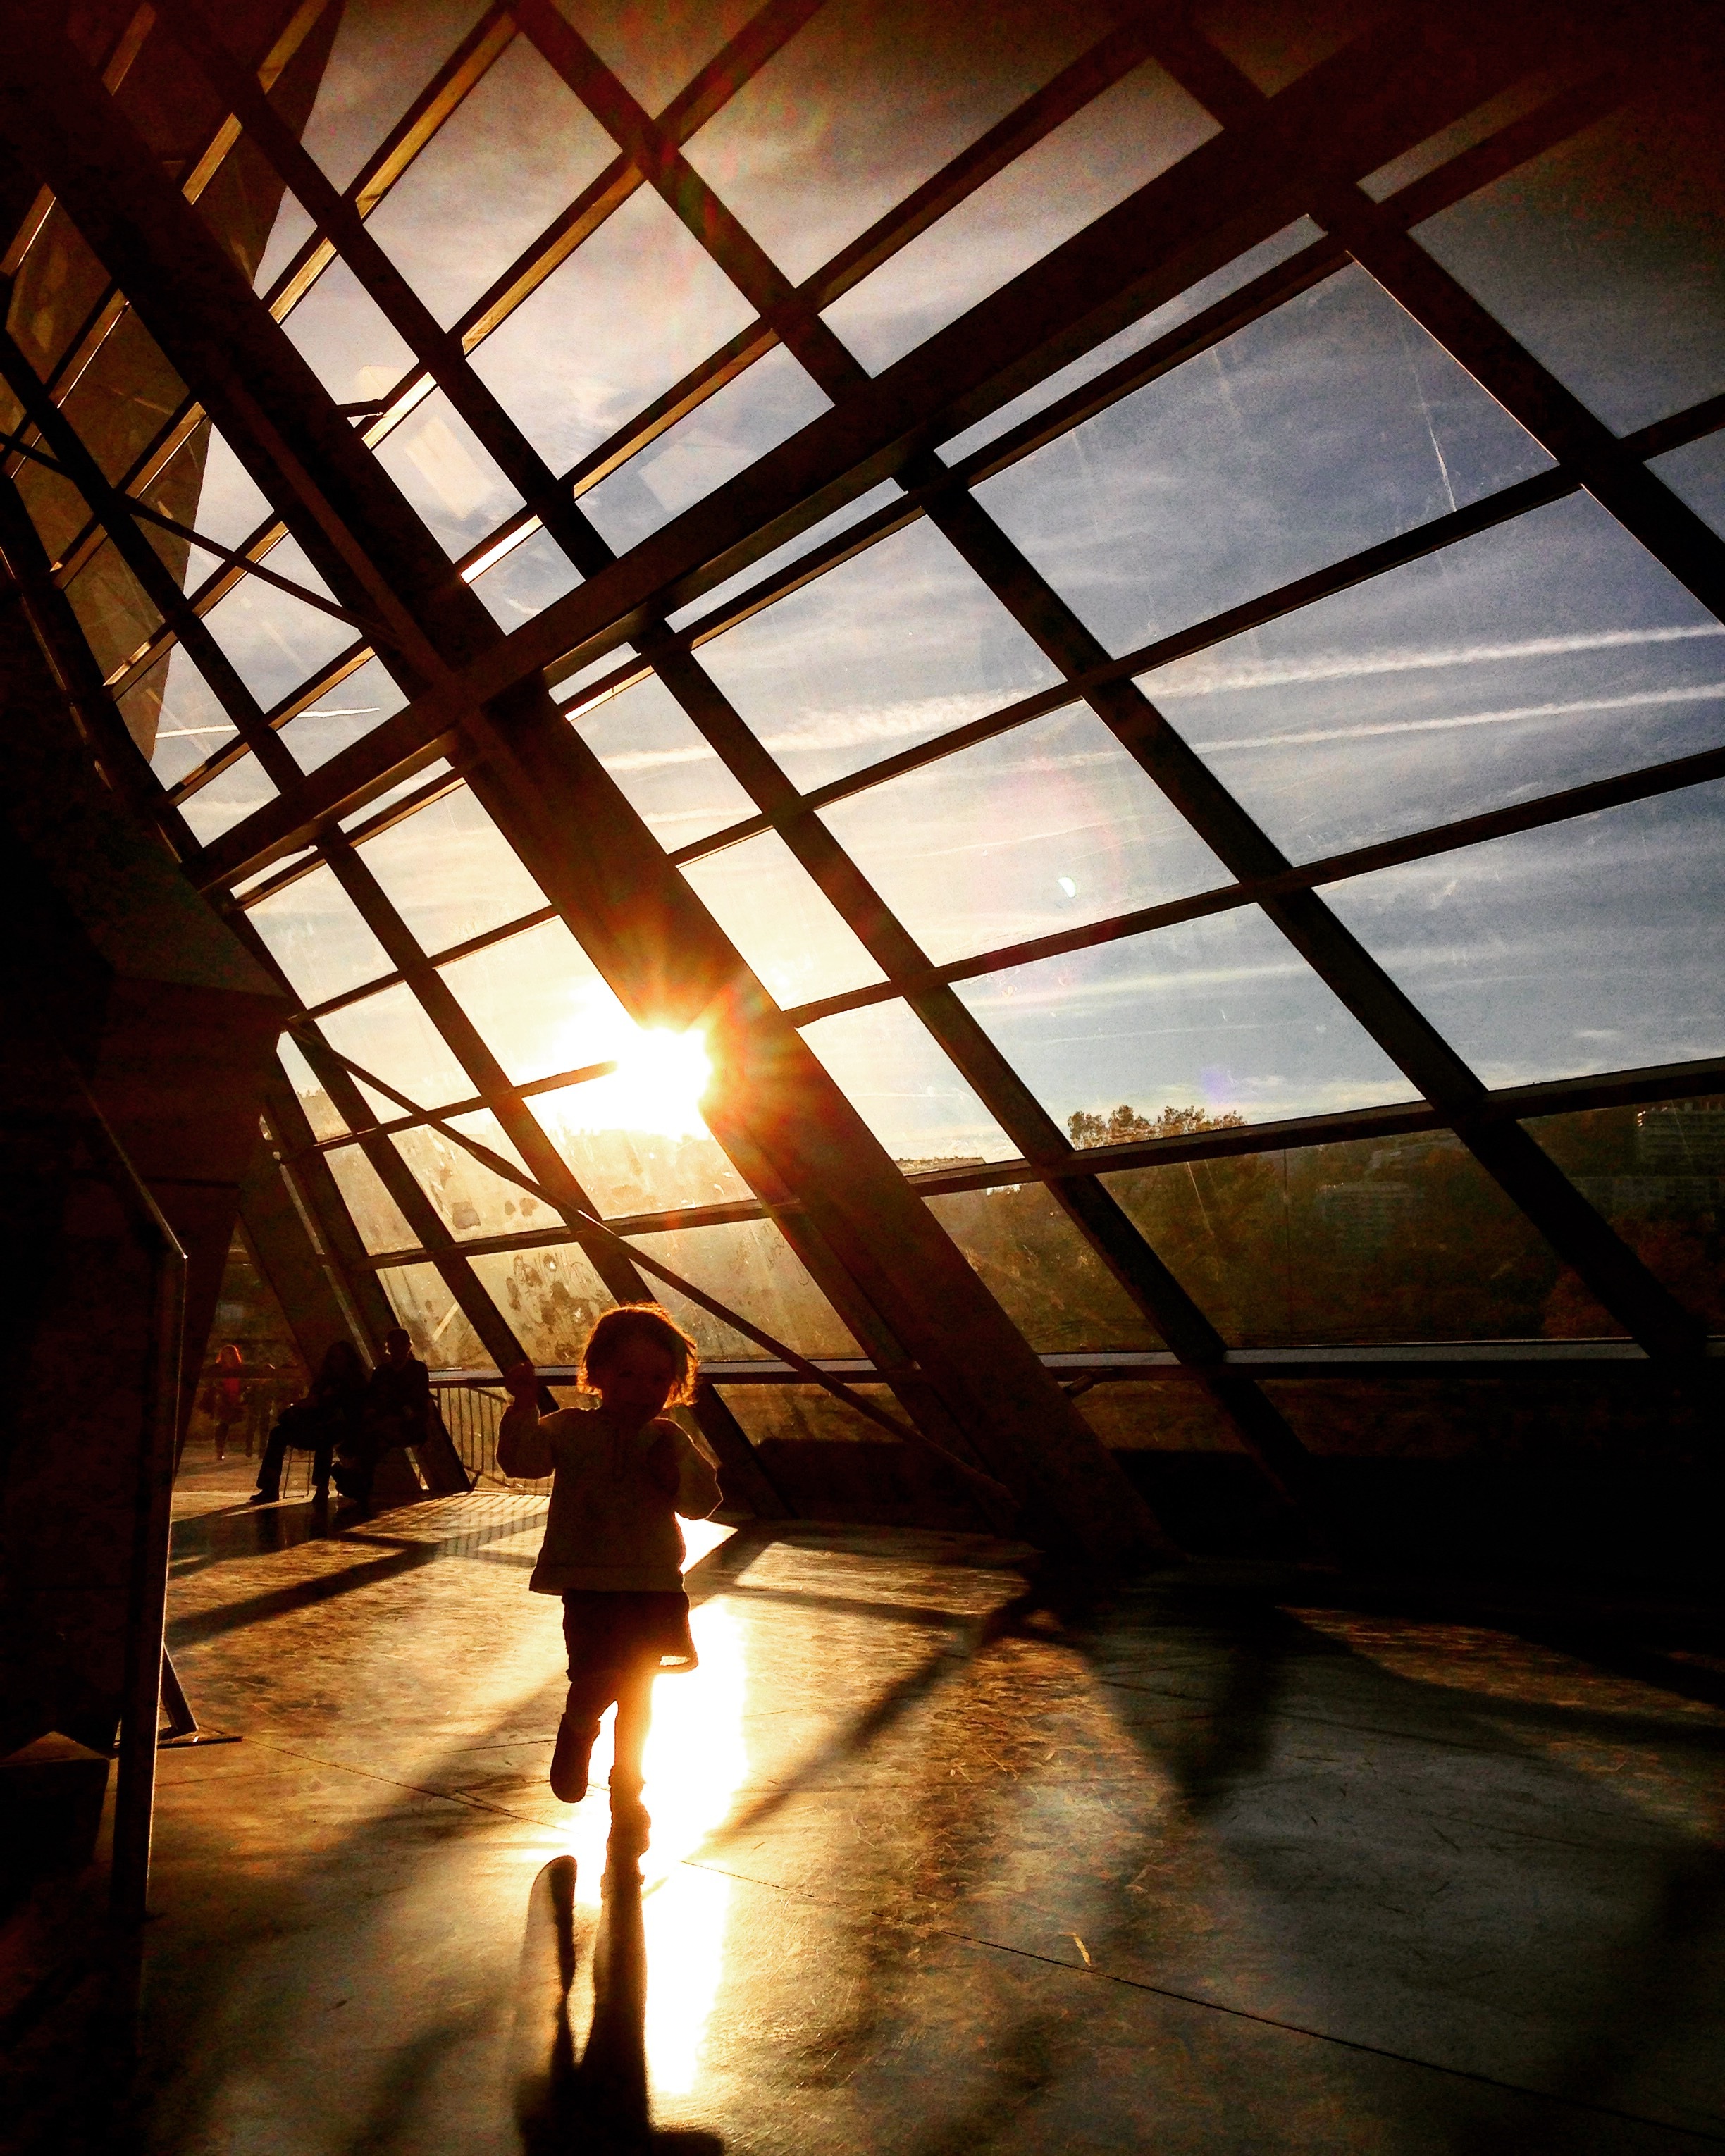
light, architecture, wood, sunset, sunlight, building, evening, reflection, museum, color, child, darkness, lighting, windows, symmetry, course, contemporary, confluence, lyon, glazing